Newsells Park

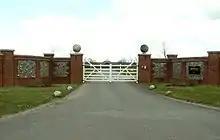
Entrance to the eastern section of Newsells Park Stud

Newsells Park is a country house and estate at Barkway in Hertfordshire.